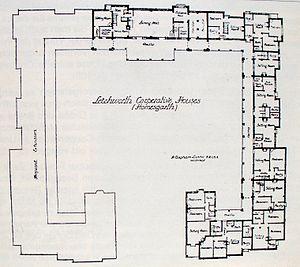
La maison à cuisine unique est un modèle réformiste de logements urbains, où une cuisine centrale gérée centralement au sein d'un immeuble à plusieurs logements remplace les cuisines particulières de chaque logement. Le concept remonte aux idées de la juriste des droits des femmes et de la démocrate sociale Lily Braun.